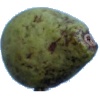
Label: pear_stone